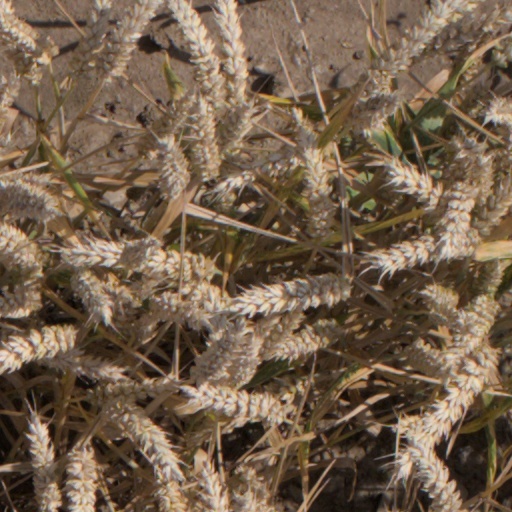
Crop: wheat